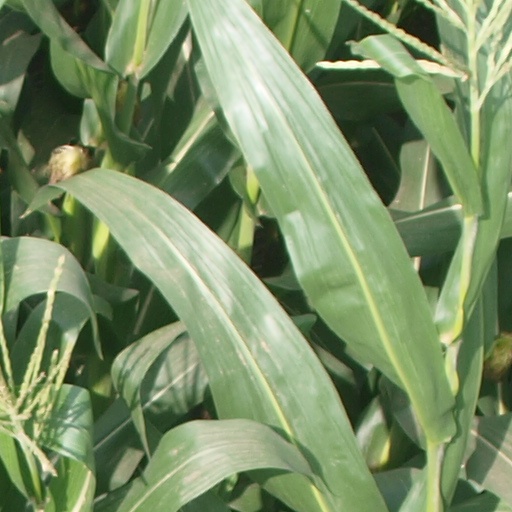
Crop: maize; corn